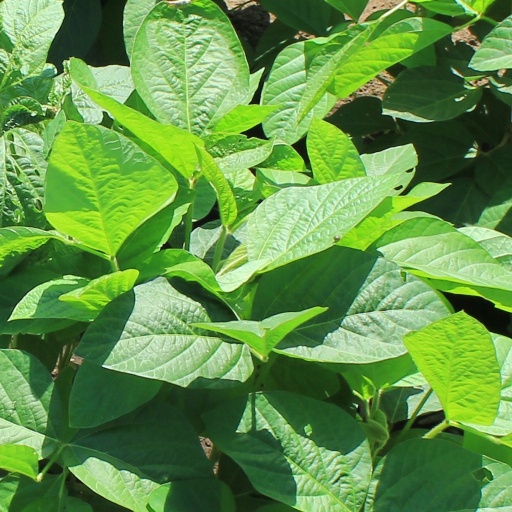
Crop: soybean